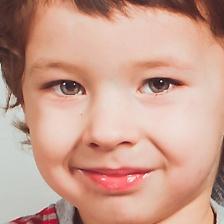
Label: faces